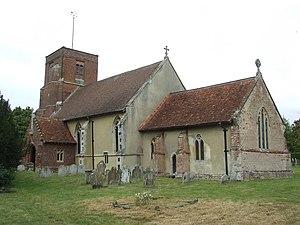
Denys Clement Wyatt Harding, né le 13 juillet 1906 à Lowestoft, dans le Suffolk et mort le 17 avril 1993 à Ipswich, dans le même comté d'Angleterre est un psychologue et critique littéraire britannique.